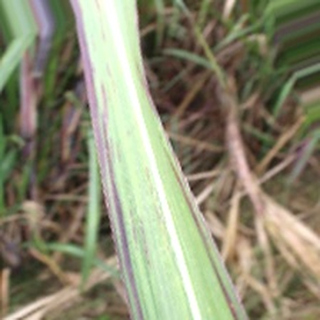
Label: sugarcane_bacterial_blight